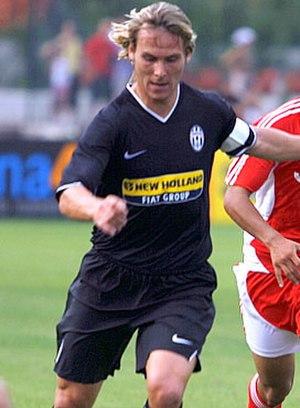
La Juventus Football Club ou JFC, désignée aussi Juventus Turin ou plus familièrement appelée la Juve, mais également surnommée la Vecchia Signora ou bien encore les Bianconeri en italien, est un club de football professionnel italien basé dans la ville de Turin, dans la région du Piémont, dans le nord de l'Italie.